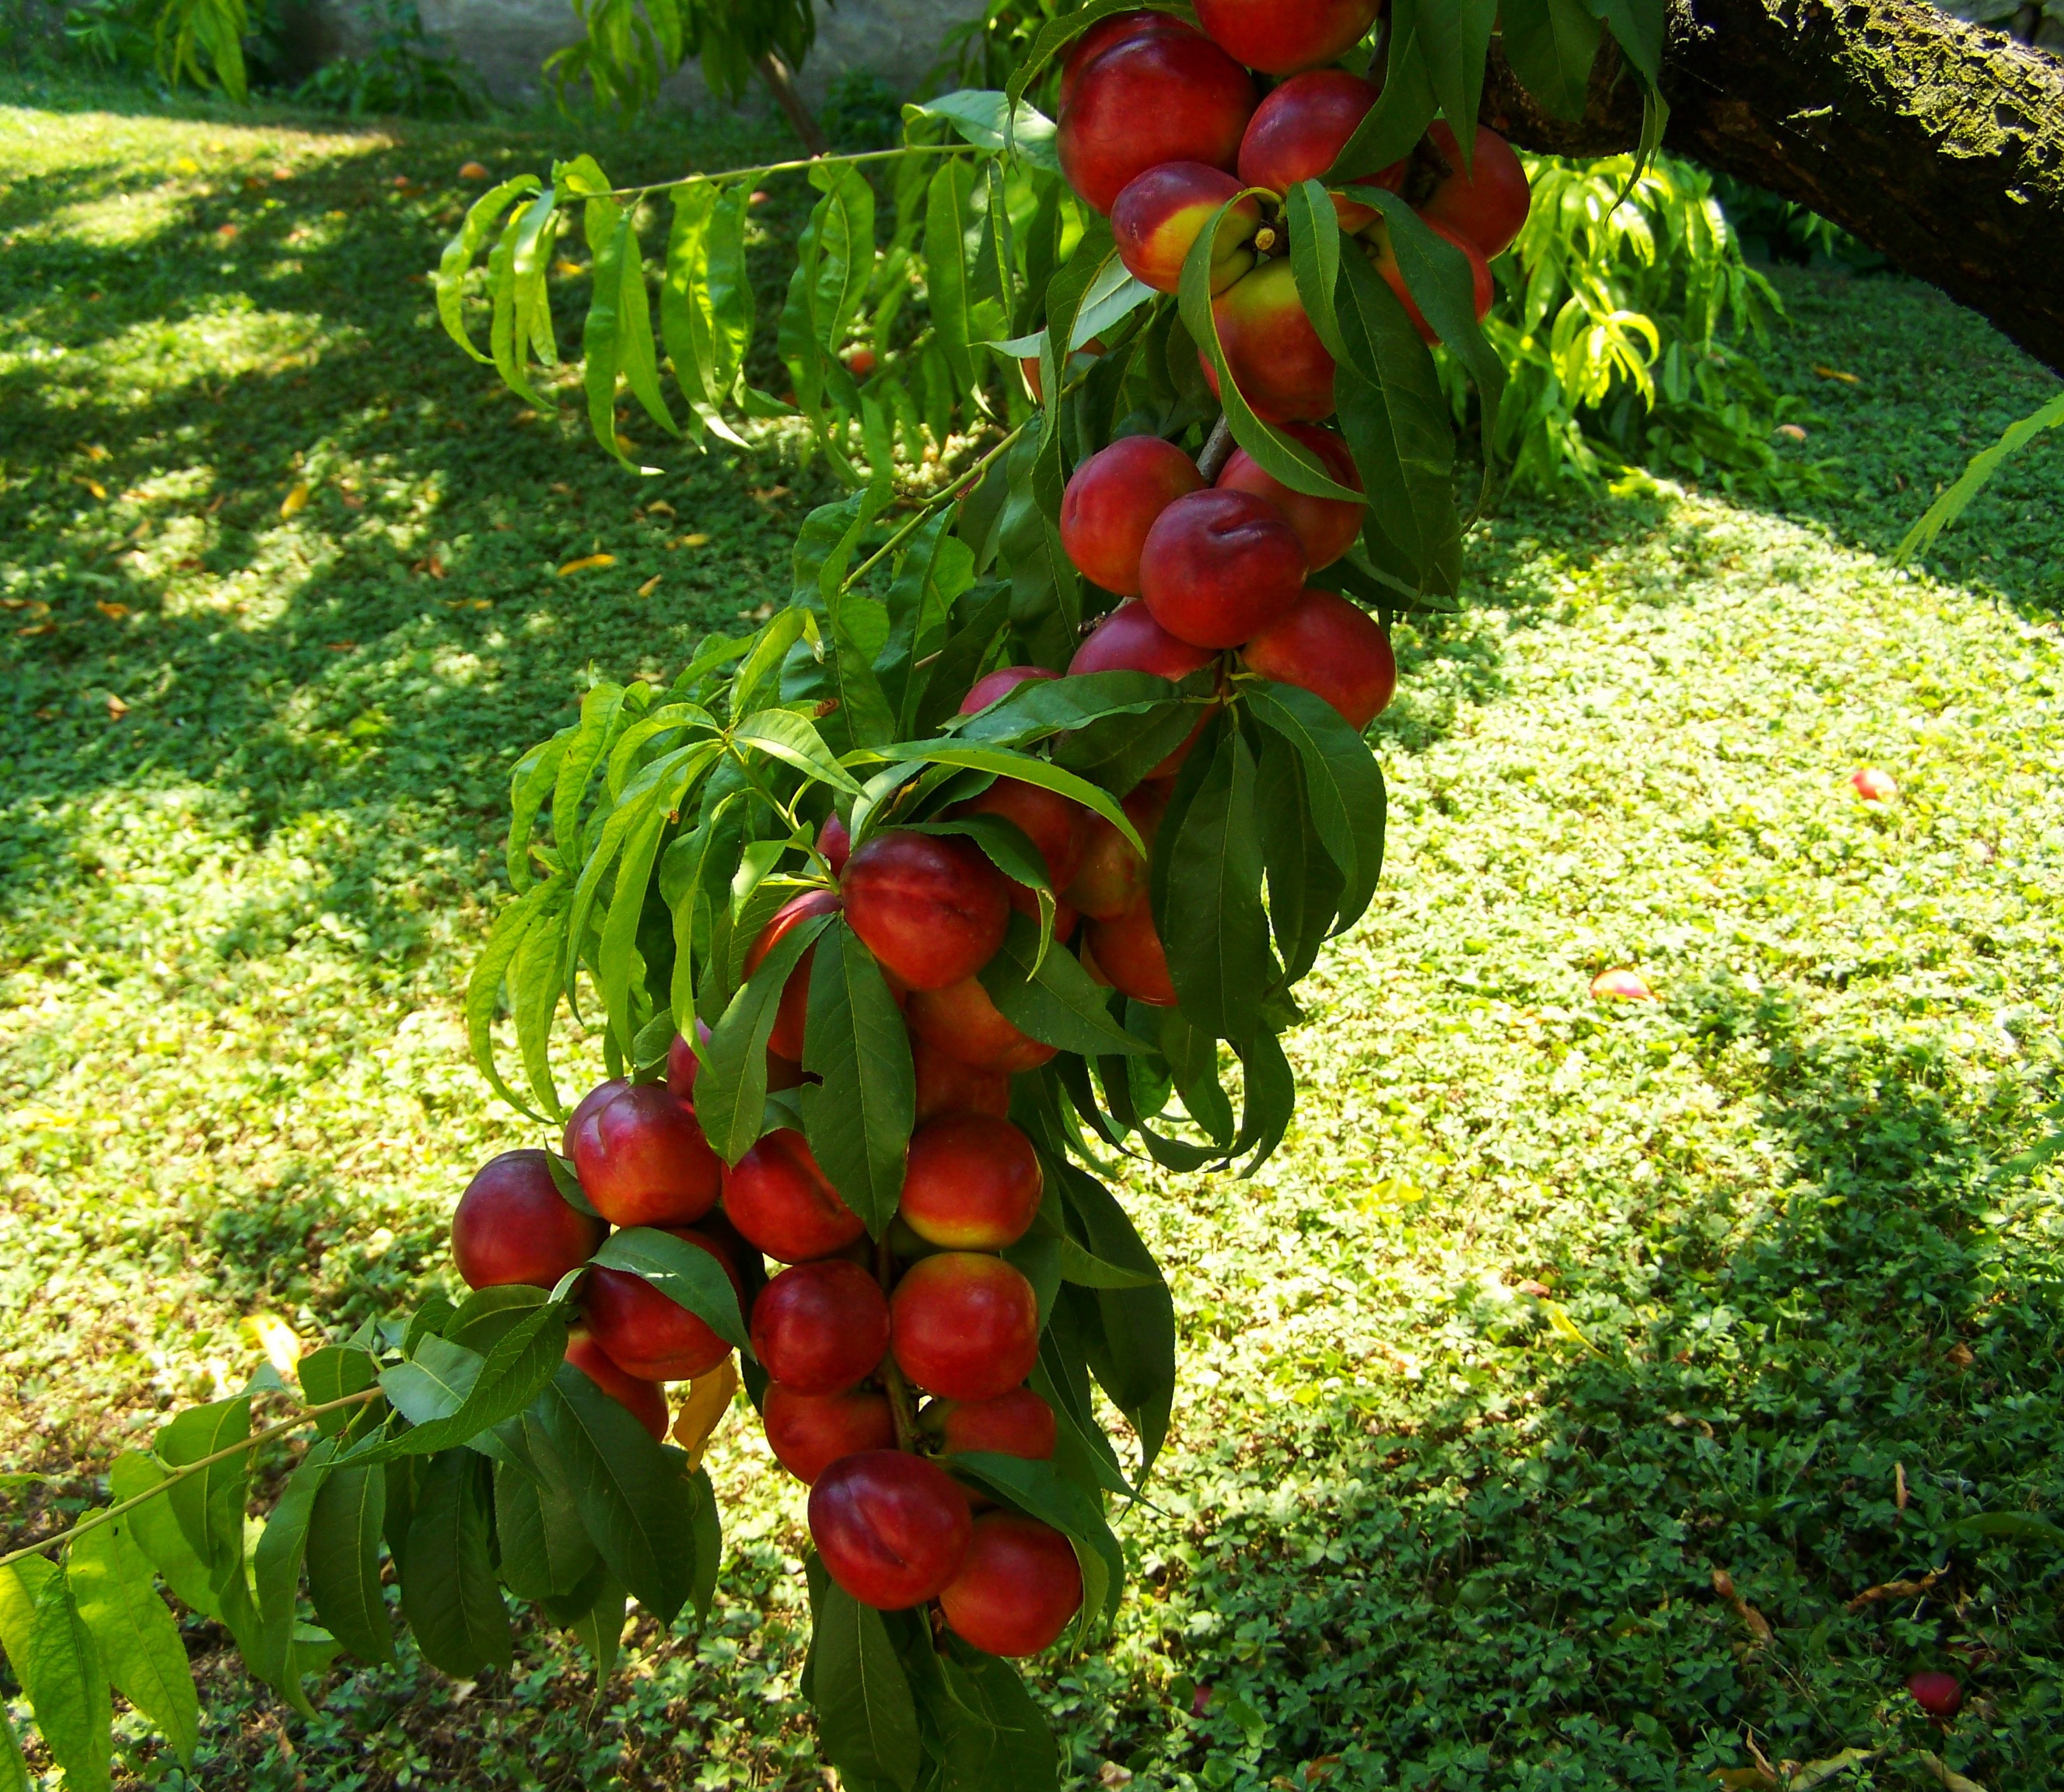
plant, fruit, flower, summer, food, produce, vegetable, botany, garden, shrub, flowering plant, rose family, ripe fruit, red peach, land plant